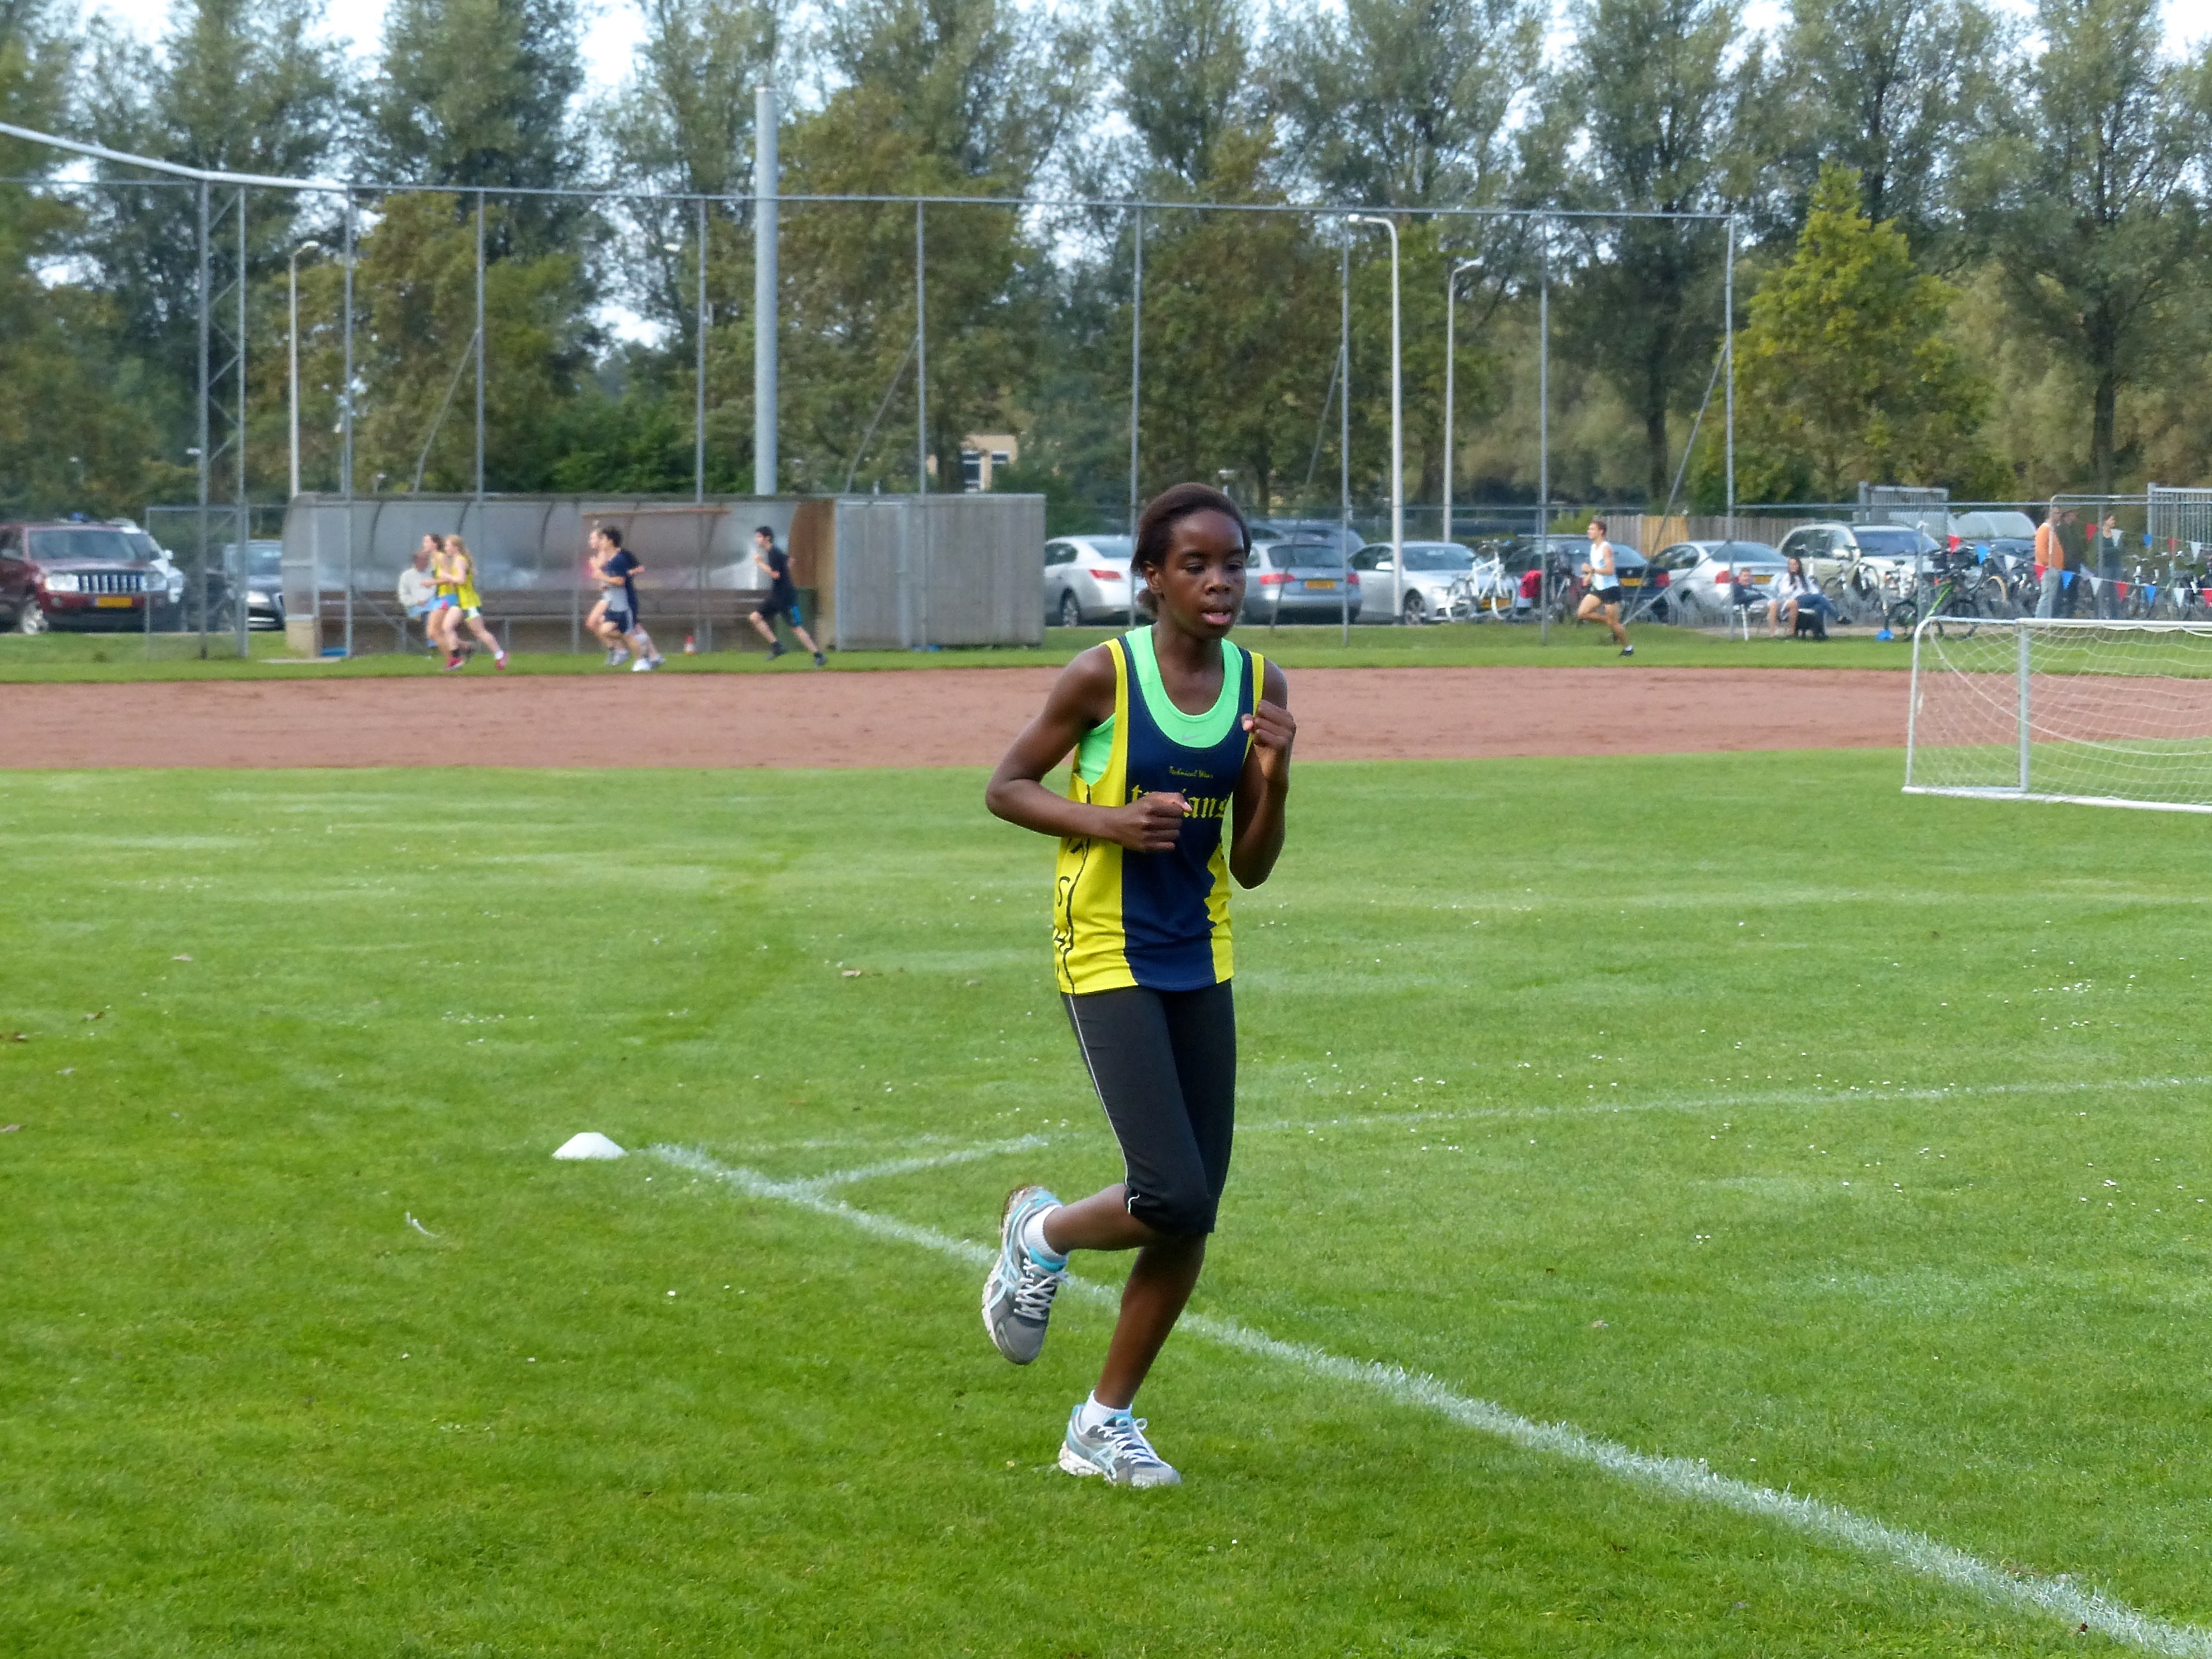
run, country, soccer, runner, cross, ash, stadium, player, hague, 2013, american, sports, school, athletics, tournament, sprint, kick, team sport, sport venue, competition event